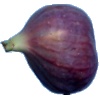
Label: fig